Hosokawa Takakuni

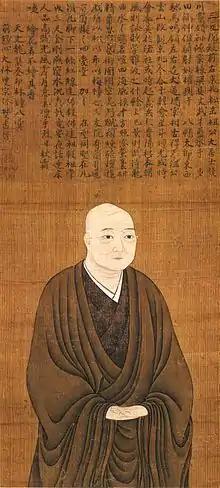
Hosokawa Takakuni

Hosokawa Takakuni (1484 – 17 July 1531) was the most powerful military commander in the Muromachi period under Ashikaga Yoshiharu, the twelfth "shōgun". His father was Hosokawa Masaharu, a member of the branch of the Hosokawa clan. His childhood name was Rokuro (六郎).